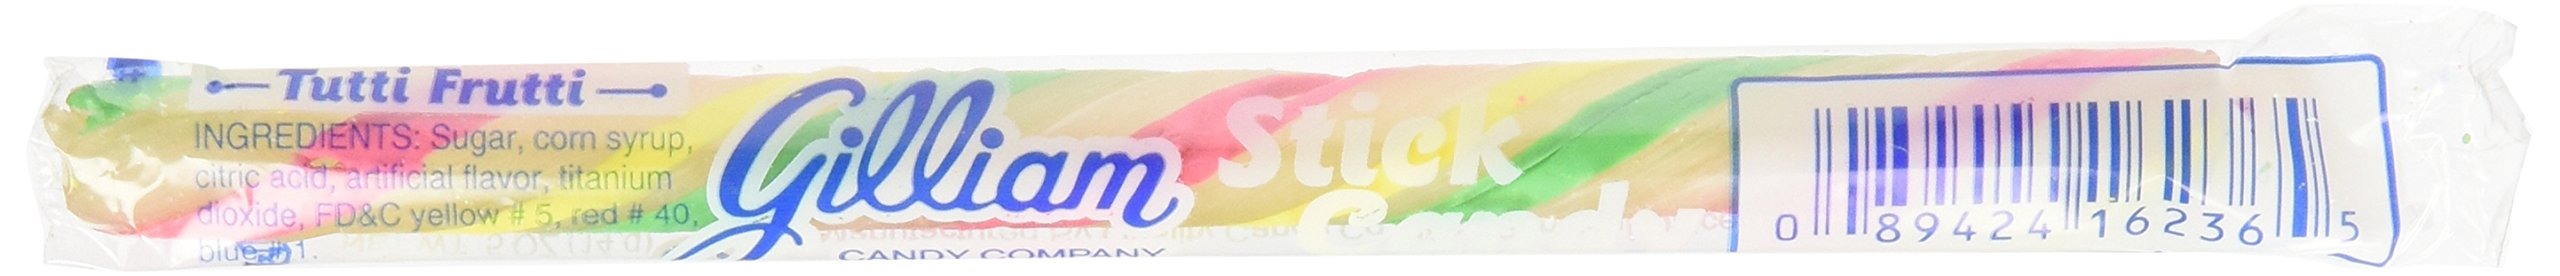
Item Name: Gilliam Tutti Frutti Candy Sticks 80 Count
Bullet Point 1: Delicious hard candy sticks individually wrapped in cellophane!
Bullet Point 2: Great for wedding favors
Bullet Point 3: Each candy stick is approximately 5 inches long.
Bullet Point 4: Great for candy buffets
Bullet Point 5: Great for party favors
Product Description: Delicious hard candy sticks individually wrapped in cellophane! DISCLAIMER: Due to circumstances outside our control in the delivery process, we cannot guarantee that all sticks will arrive unbroken. The shipping process will most likely cause some sticks to break. We do our utmost to package these to prevent breakage, but we will not be held responsible for any broken sticks.
Value: 80.0
Unit: count

Price: 36.74